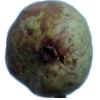
Label: Pear Stone 1